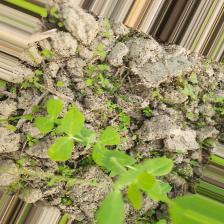
Label: Normal